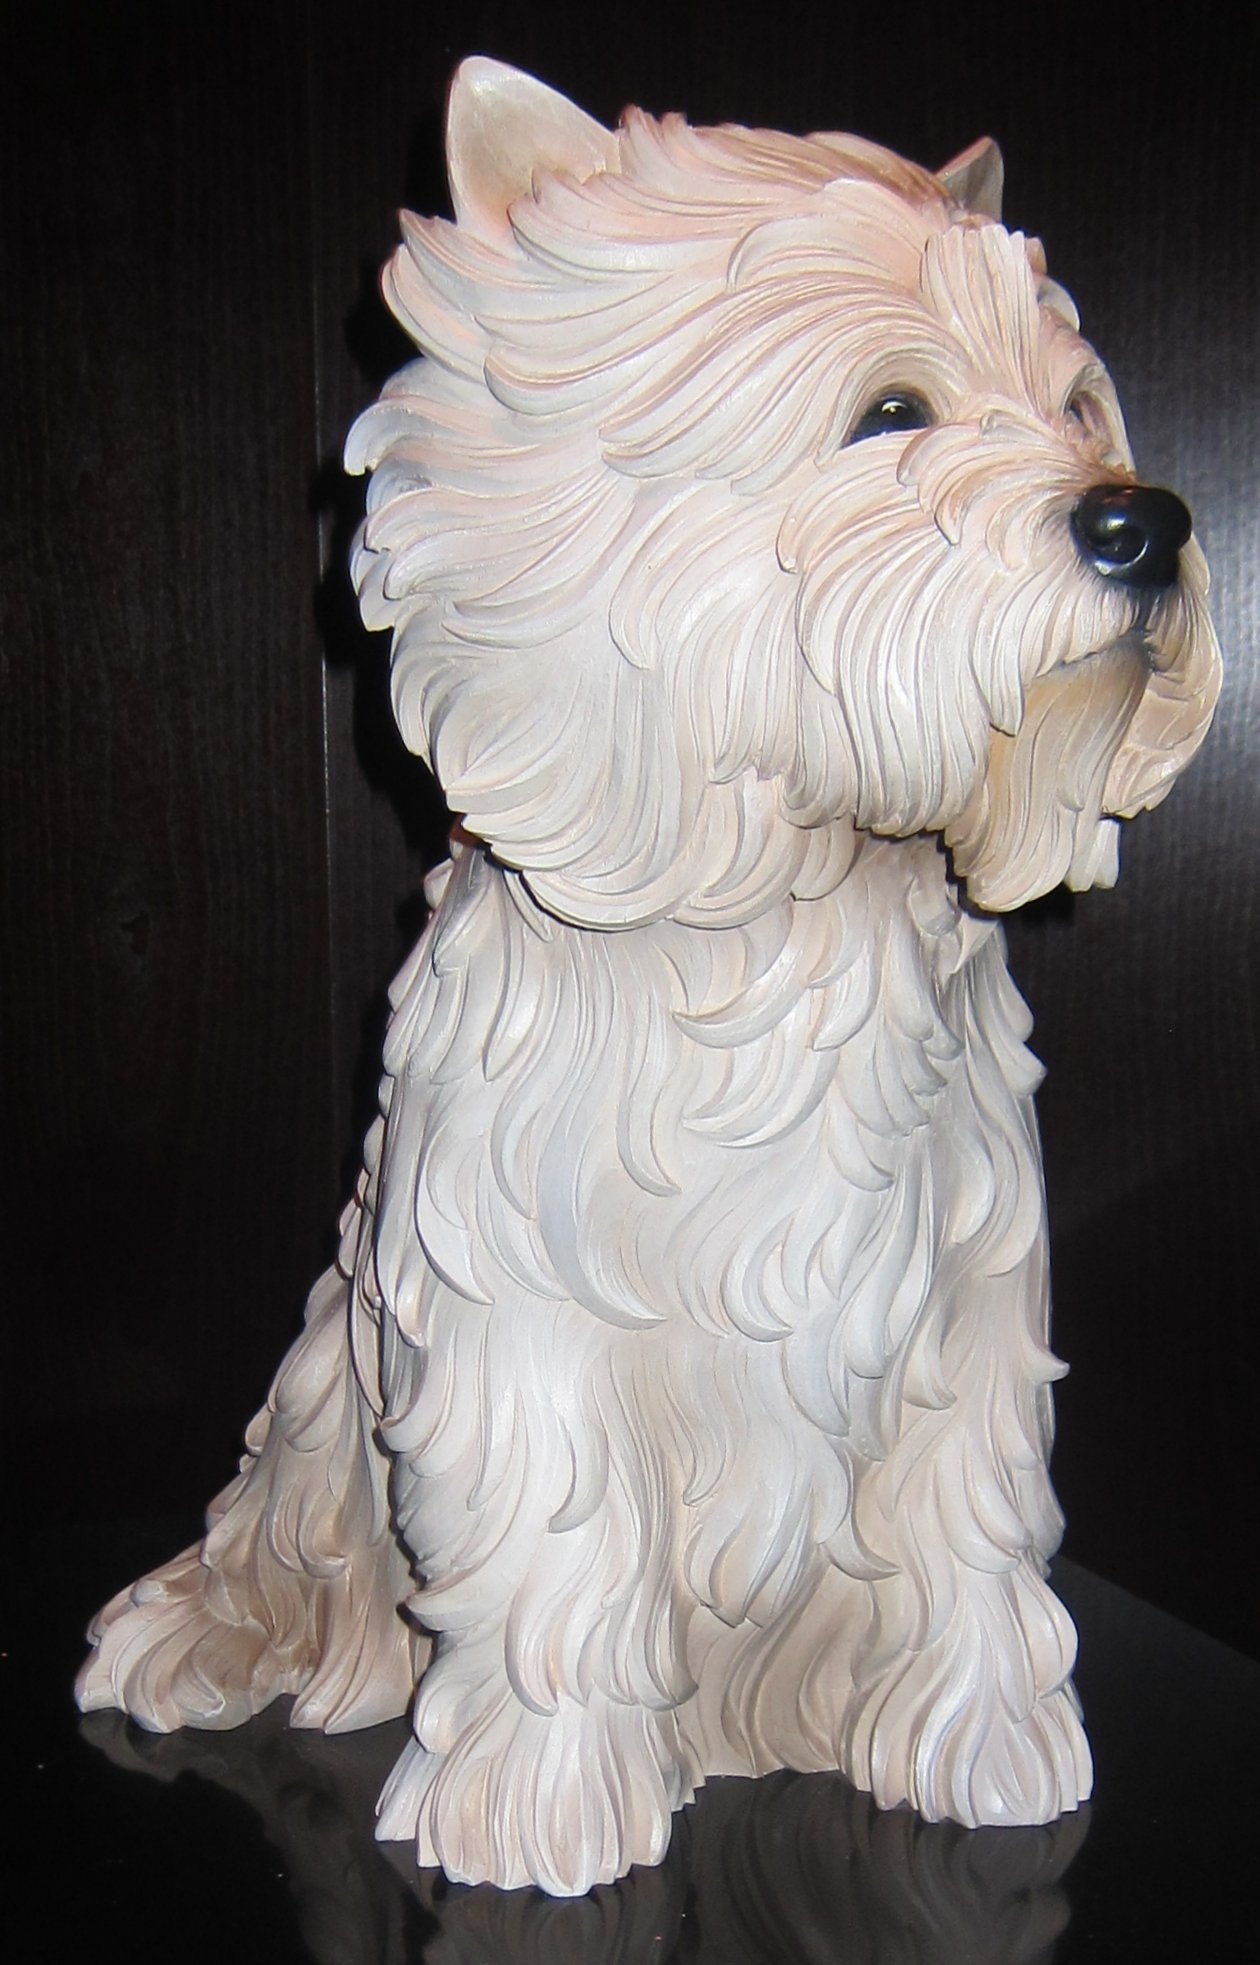
wood, white, puppy, dog, animal, canine, monument, statue, pet, portrait, modern, material, friend, sculpture, art, happy, figurine, yorkie, domestic, carving, terrier, jeff, stone carving, west highland white terrier, polychromed, koons